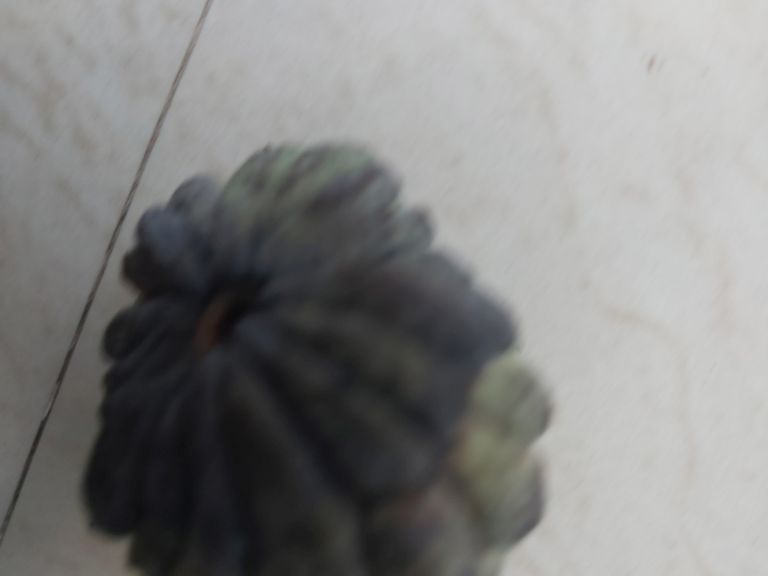
Disease label: Blank Canker